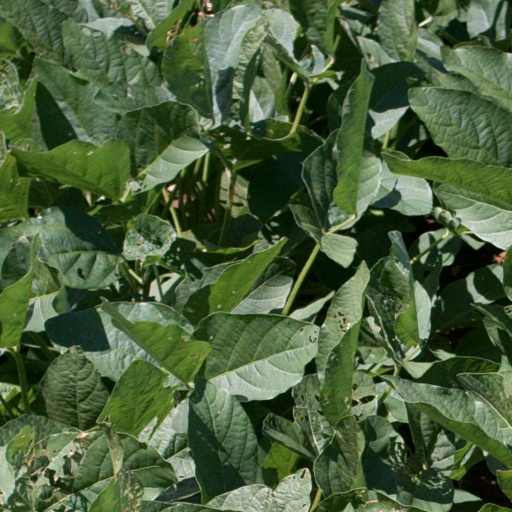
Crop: soybean